Jack Billings

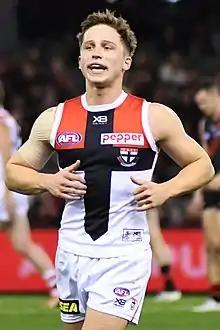
Billings playing for St Kilda in August 2018

Jack Billings (born 18 August 1995) is an Australian rules footballer who plays for the Melbourne Football Club in the Australian Football League (AFL), having initially been drafted to the St Kilda Football Club. Billings played TAC Cup with Oakleigh Chargers and played for Vic Metro in Under 18 Championships. Billings is a two-time Under 18 All-Australian after making the team as an underage player. He was taken by St Kilda with pick #3 in the 2013 National Draft.